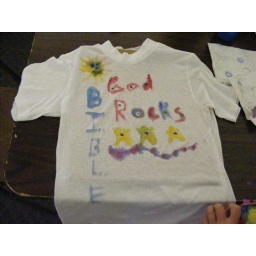
God rocks t shirt made by a teacher's daughter